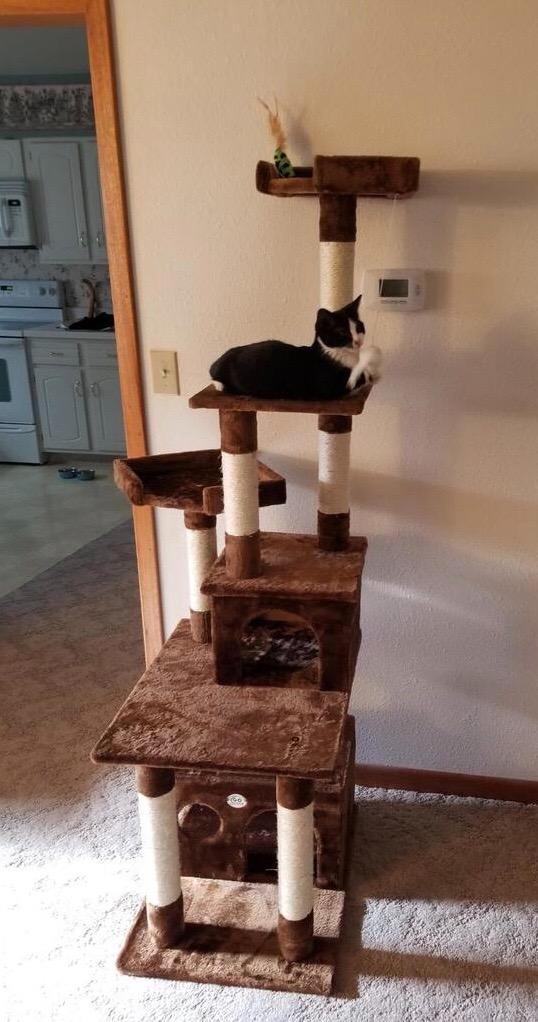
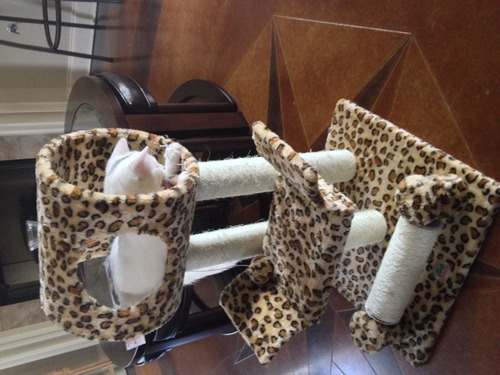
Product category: items_cat tree
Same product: no